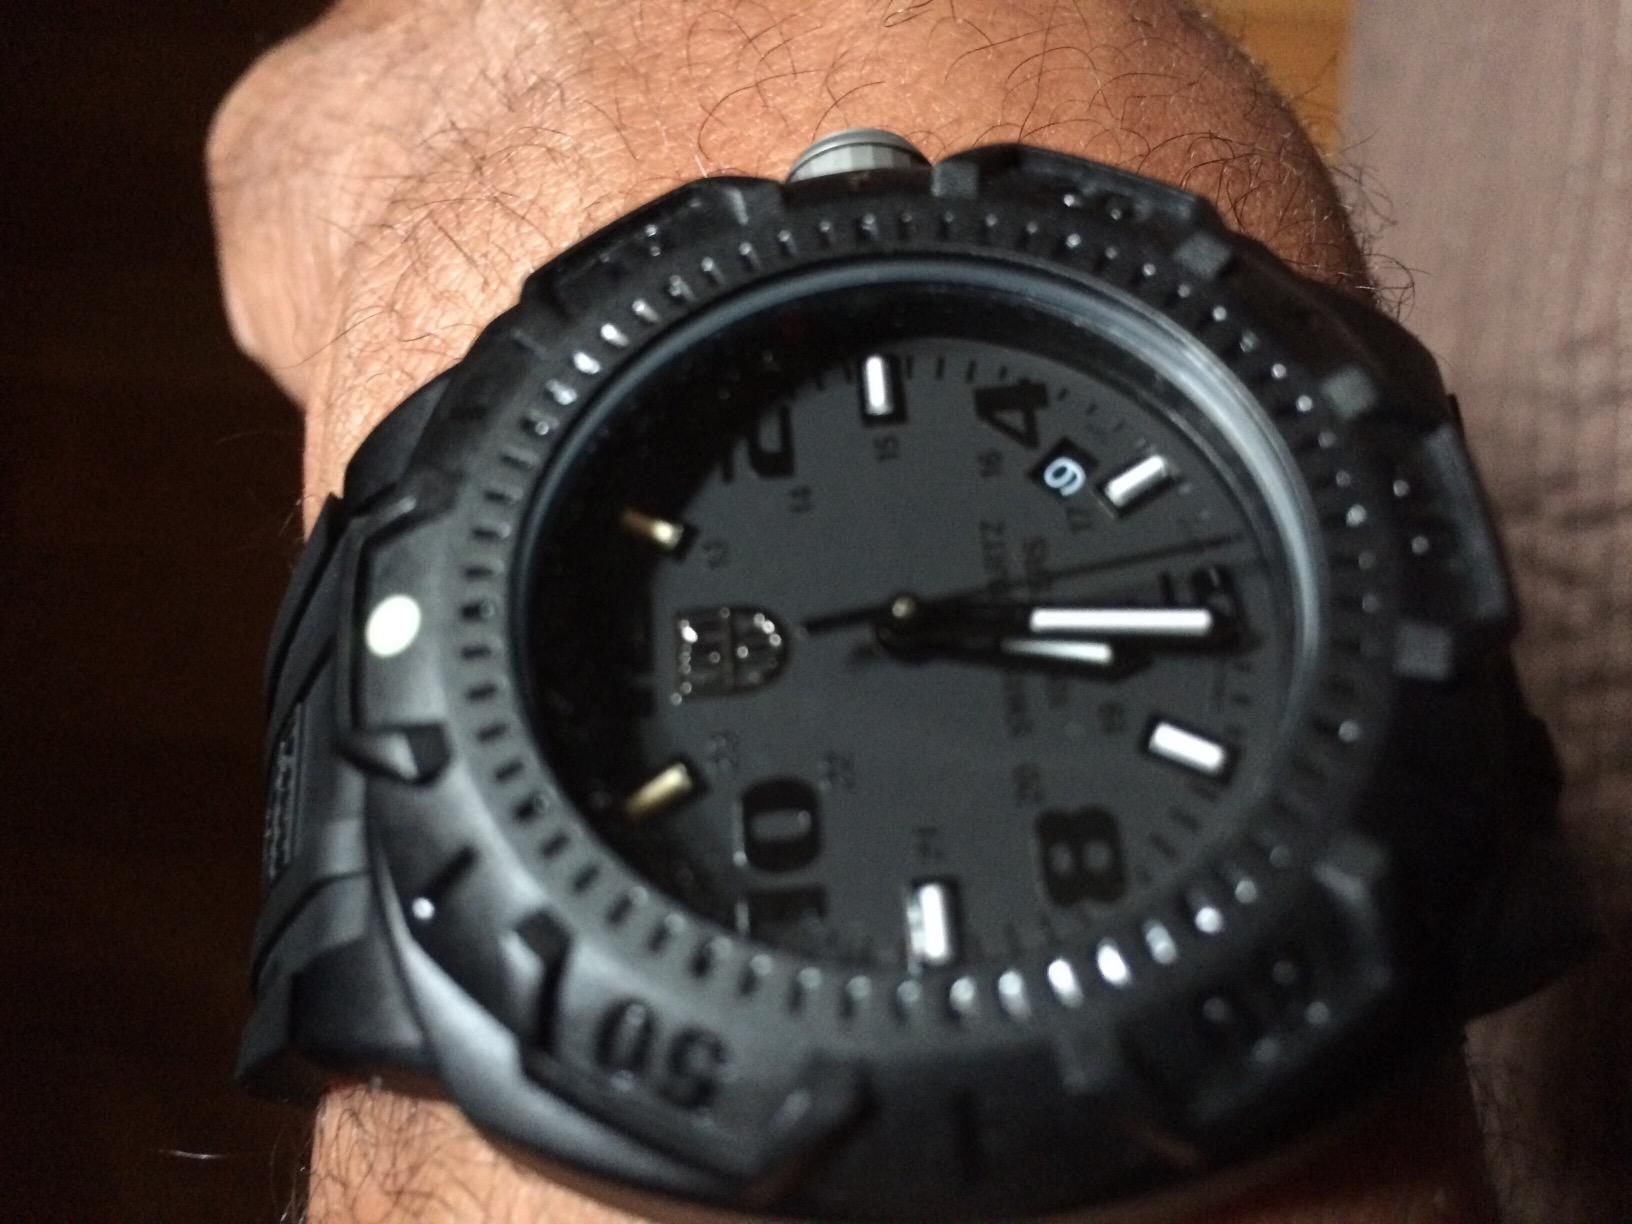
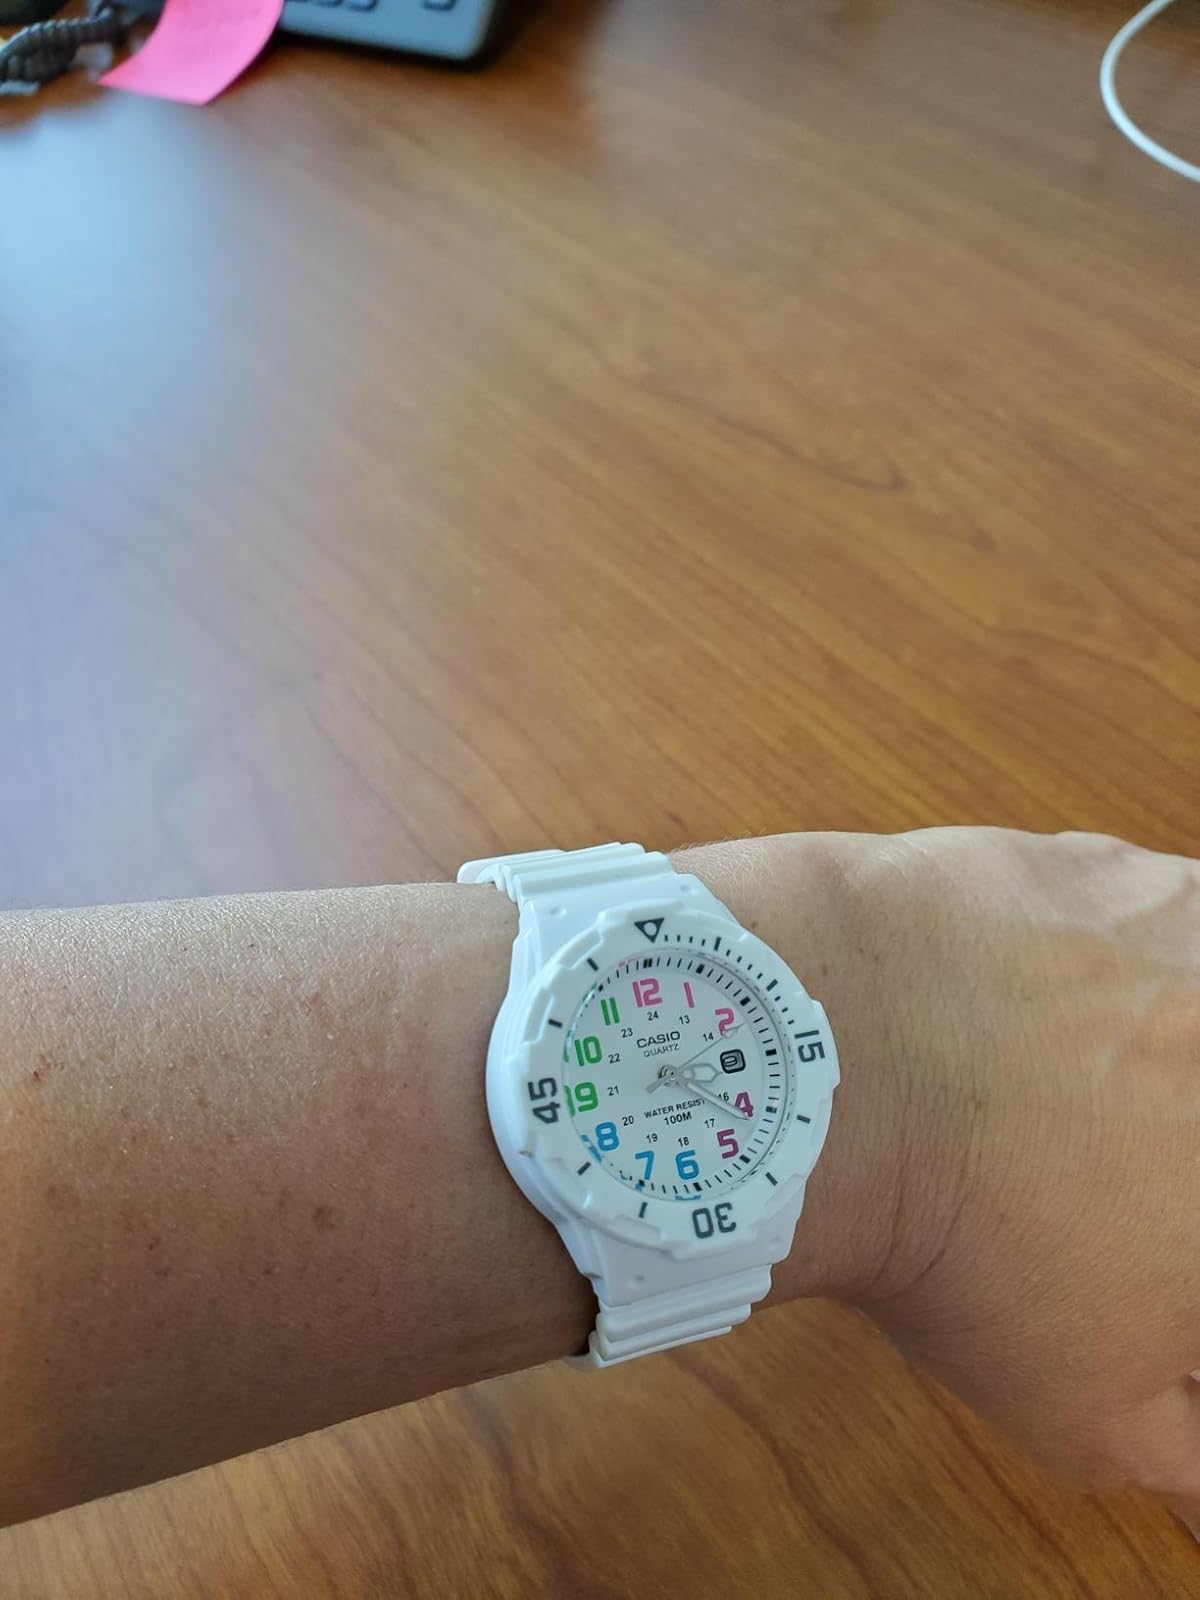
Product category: accessories_watch
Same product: no